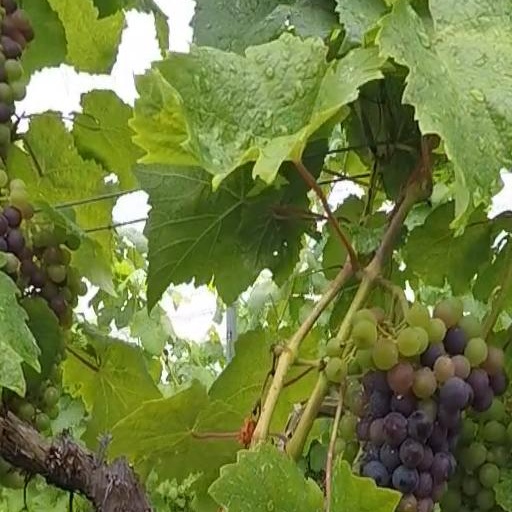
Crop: grape